Effects of Hurricane Floyd in Florida

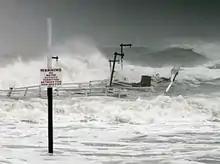
The Main Street pier in Daytona Beach collapsing

Farther north, Volusia County recorded the highest wind gust associated with Floyd in Florida, reaching in Daytona Beach. These winds, along with falling trees, damaged a total of 337 homes. Extensive beach erosion occurred, with nearly all of the sand dunes washed away. The Main Street pier and restaurant lost a section of about . Approximately 100,000 businesses and homes in the county lost power. Damage in the county reached nearly $42 million, which $10 million in damage caused by beach erosion. The highest wind speed in Orange and Seminole counties was , though stronger winds likely occurred. Power lines and trees were downed, mainly old oak and pine trees. Nineteen homes in the two counties suffered minor damage. In Flagler County, abnormally high tides and erosion caused a section of the Flagler Beach pier to collapse and left portions of State Road A1A impassable, especially at Flagler Beach and Marineland.